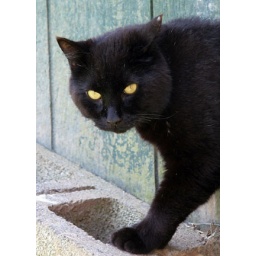
Black cat against blue wall